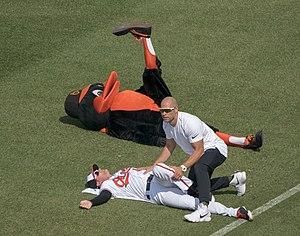
Les Orioles de Baltimore sont une franchise de baseball de la Ligue majeure de baseball situé à Baltimore. Ils évoluent dans la division Est de la Ligue américaine. Cette franchise fondée en 1894 à Milwaukee déménage à Saint-Louis en 1902 avant de s'installer à Baltimore en 1954. C'est dans le Maryland que les Orioles remportent leurs titres de vainqueurs des World Series : 1966, 1970 et 1983.